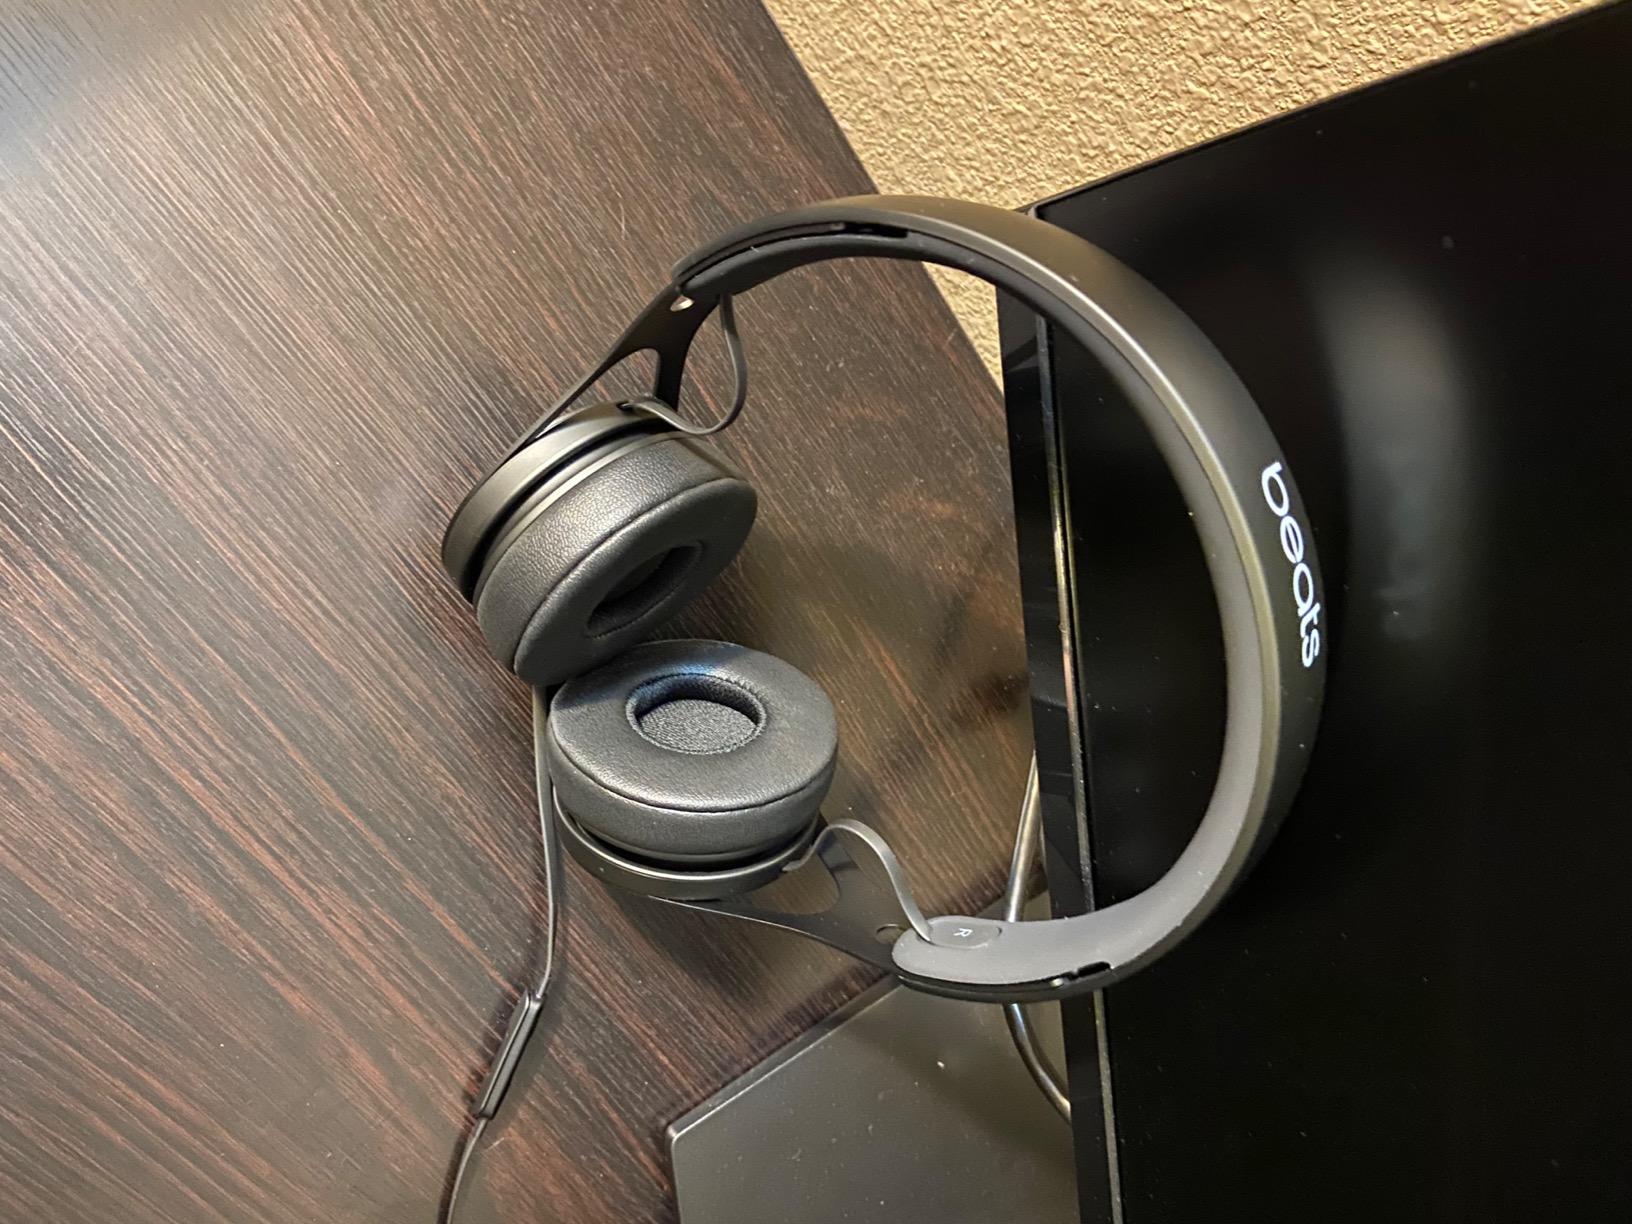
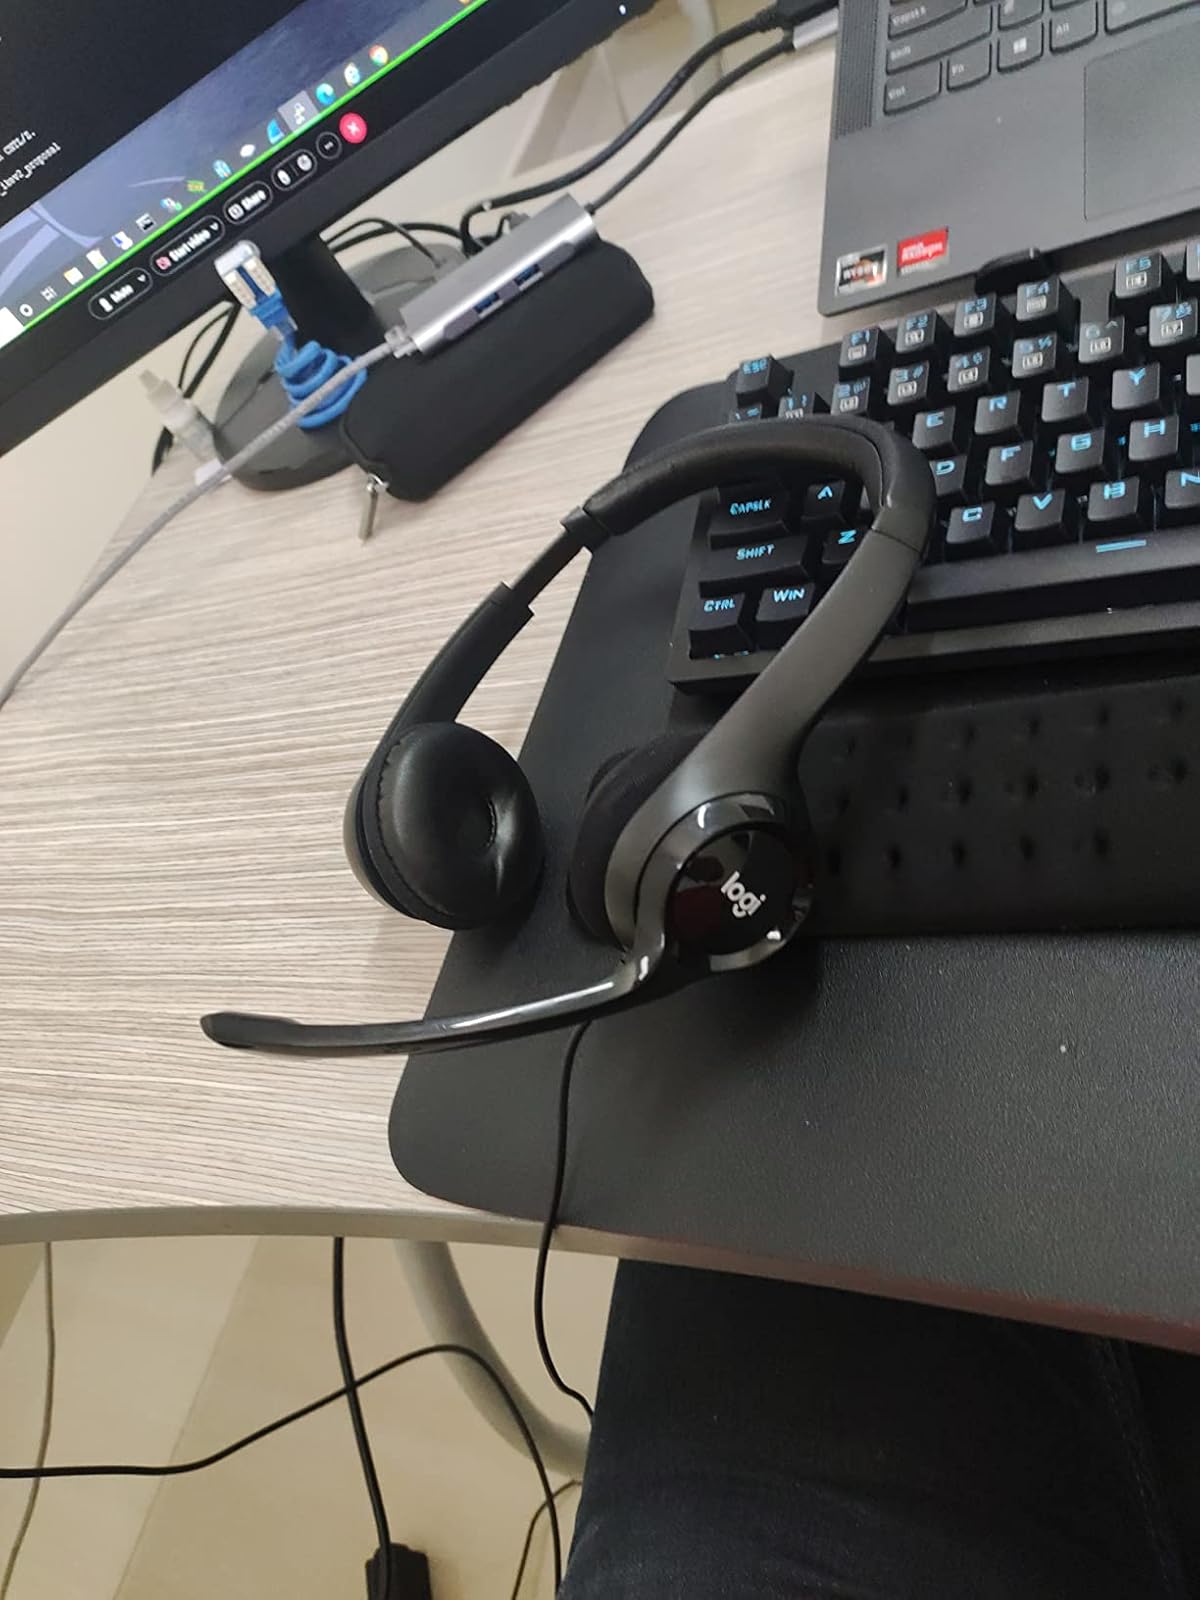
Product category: headphones
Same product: no